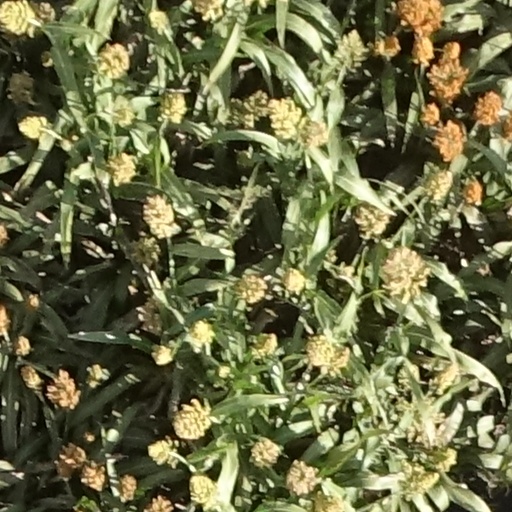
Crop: sorghum